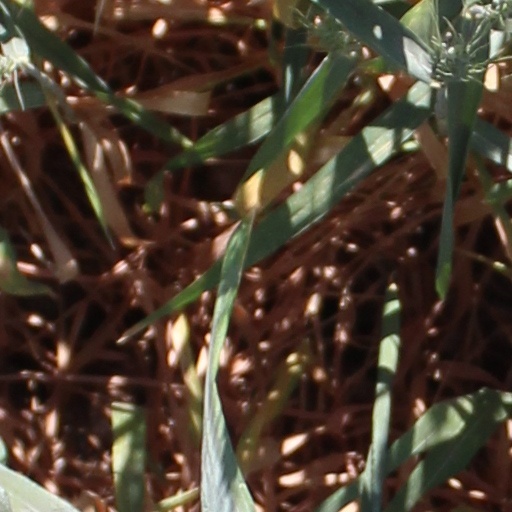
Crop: wheat